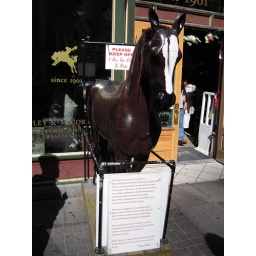
two wooden horses were carved in Calgary,Canada in 1930, still beautiful now, one is standing here, another one is in Glen Museum now.